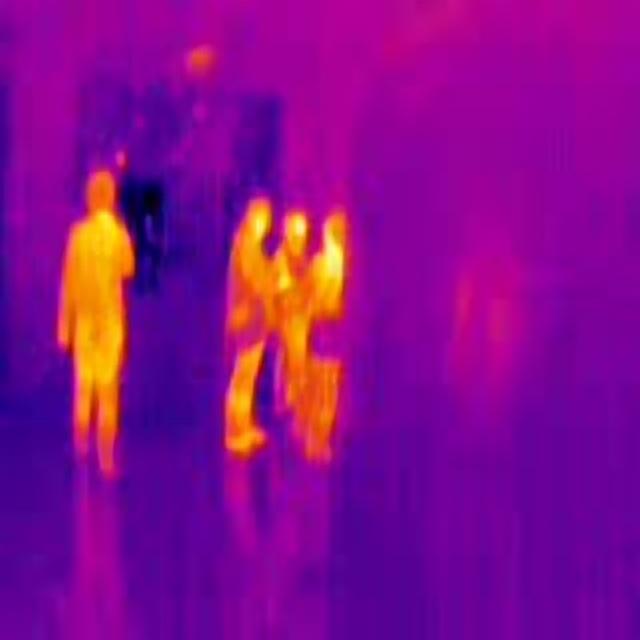
Detected objects:
label: person
label: person
label: person
label: person